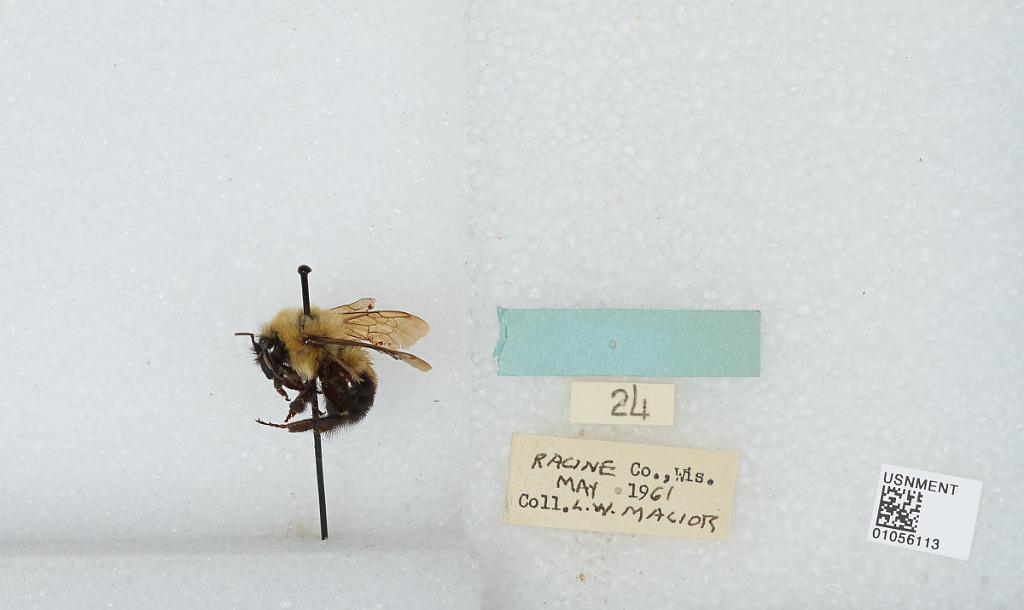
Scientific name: Bombus (Pyrobombus) bimaculatus Cresson
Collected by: L. Macior
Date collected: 1961-5-
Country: United States
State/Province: Wisconsin
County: Racine
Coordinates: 42.78, -87.76